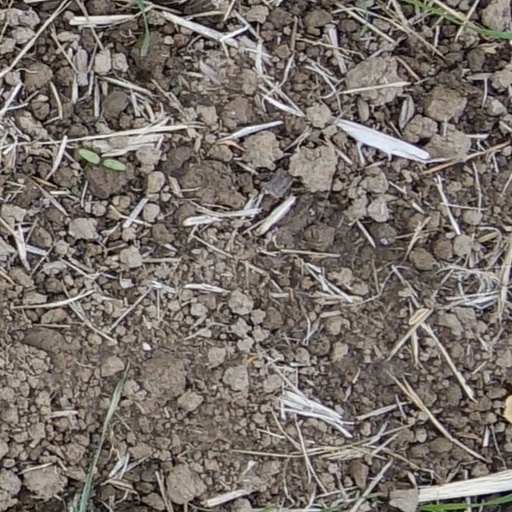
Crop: wheat